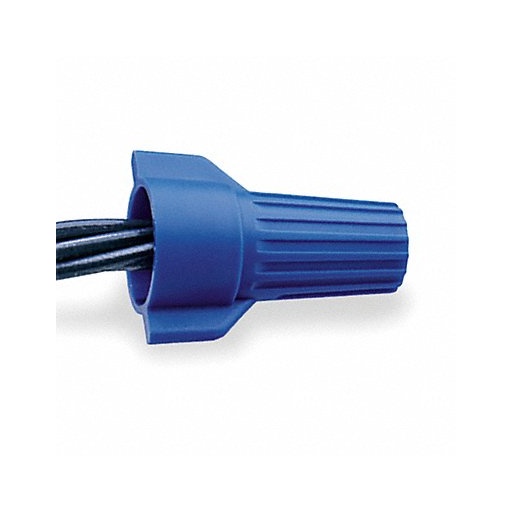
Twist On Wire Connector 14-6 AWG PK50 (WT54-1)
Brand: BUCHANAN
Category: Hardware > Power & Electrical Supplies > Wire Caps & Nuts > Wire Nuts